Léal Souvenir

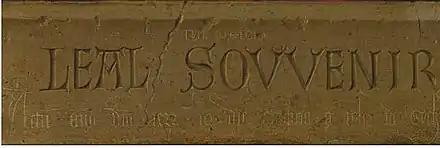
Detail showing the three inscriptions

Light falls from the left, leaving traces of shadow on the side of the man's face, a device commonly found in vanEyck's early portraits. He is youthful, and his face has a soft fleshiness achieved through shallow curves and flowing, harmonious brushstrokes, giving the appearance of a relaxed, warm, and open personality, which Meiss describes as evoking an almost "Rembrandtesque warmth and sympathy". The sitter is not handsome; he has a flattish face, a stubby yet pointed nose, and prominent cheekbones that might, according to Panofsky, belong to a "Flemish peasant". Dhanens describes him as having an honest expression.